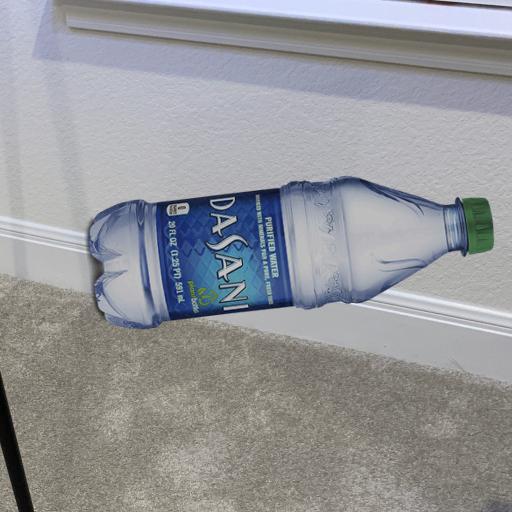
Label: bottles